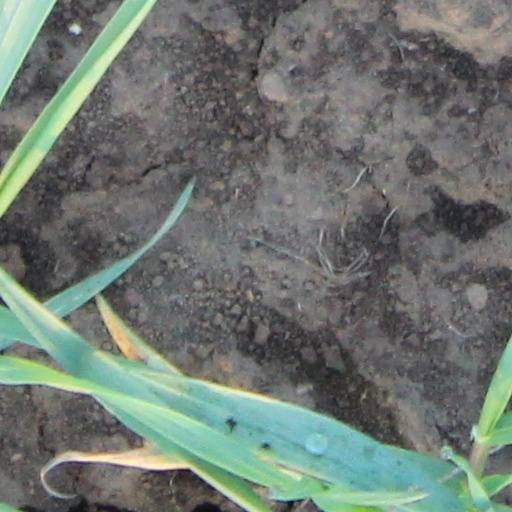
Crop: wheat